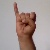
The image shows a hand gesture representing the letter 'I' in Indian Sign Language.